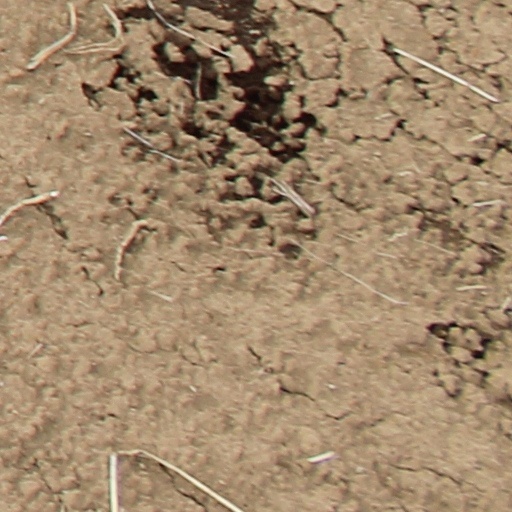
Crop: wheat